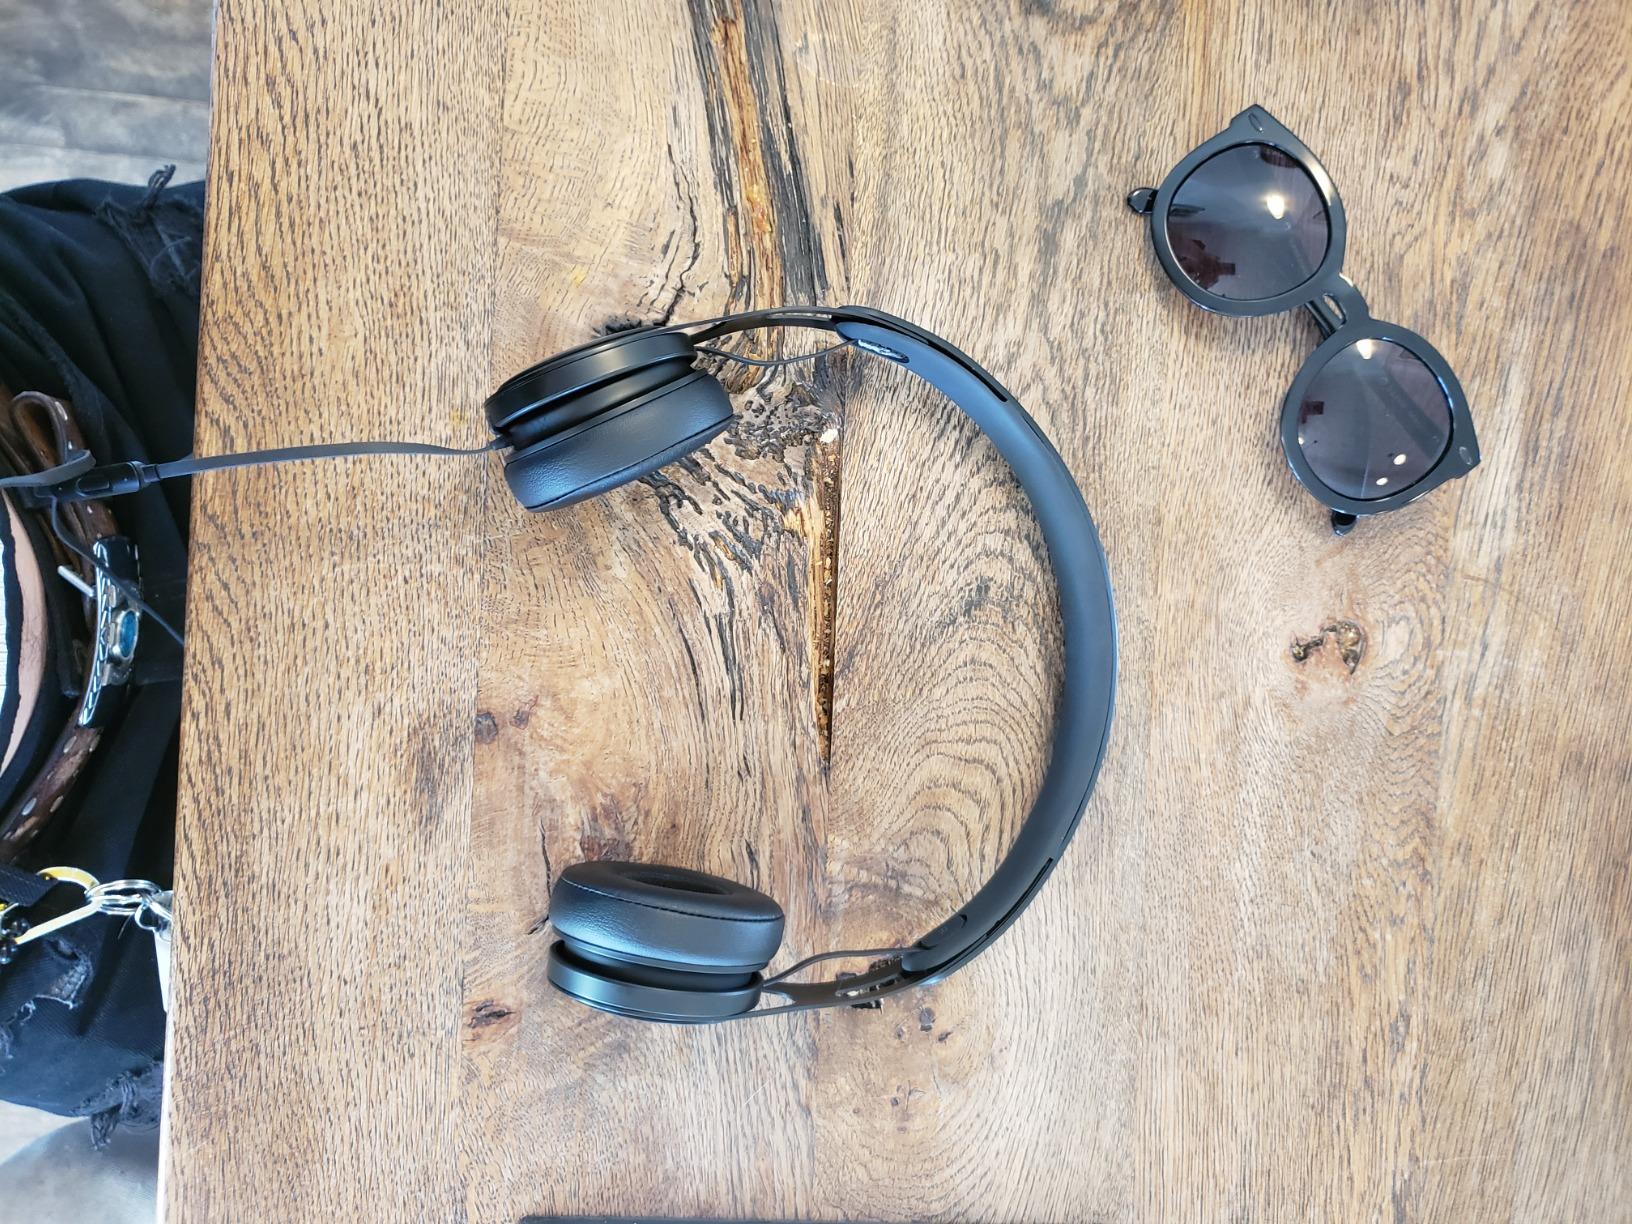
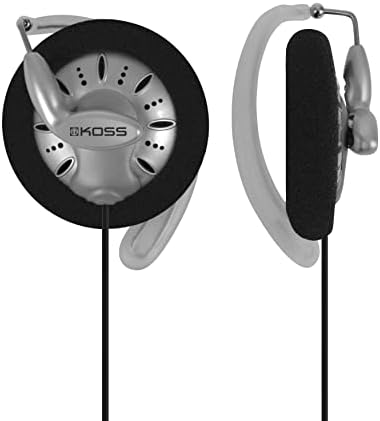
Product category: headphones
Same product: no